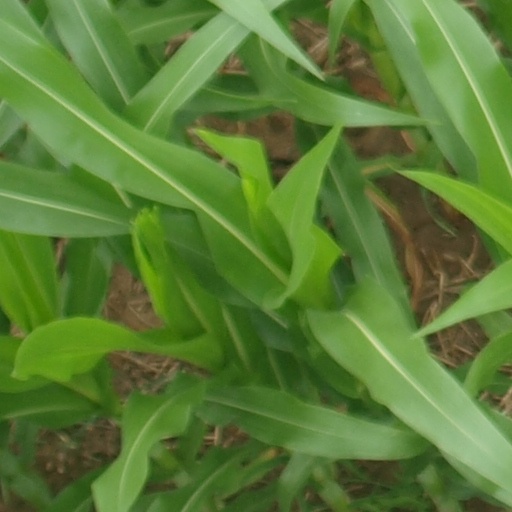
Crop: maize; corn